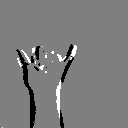
ASL letter: y